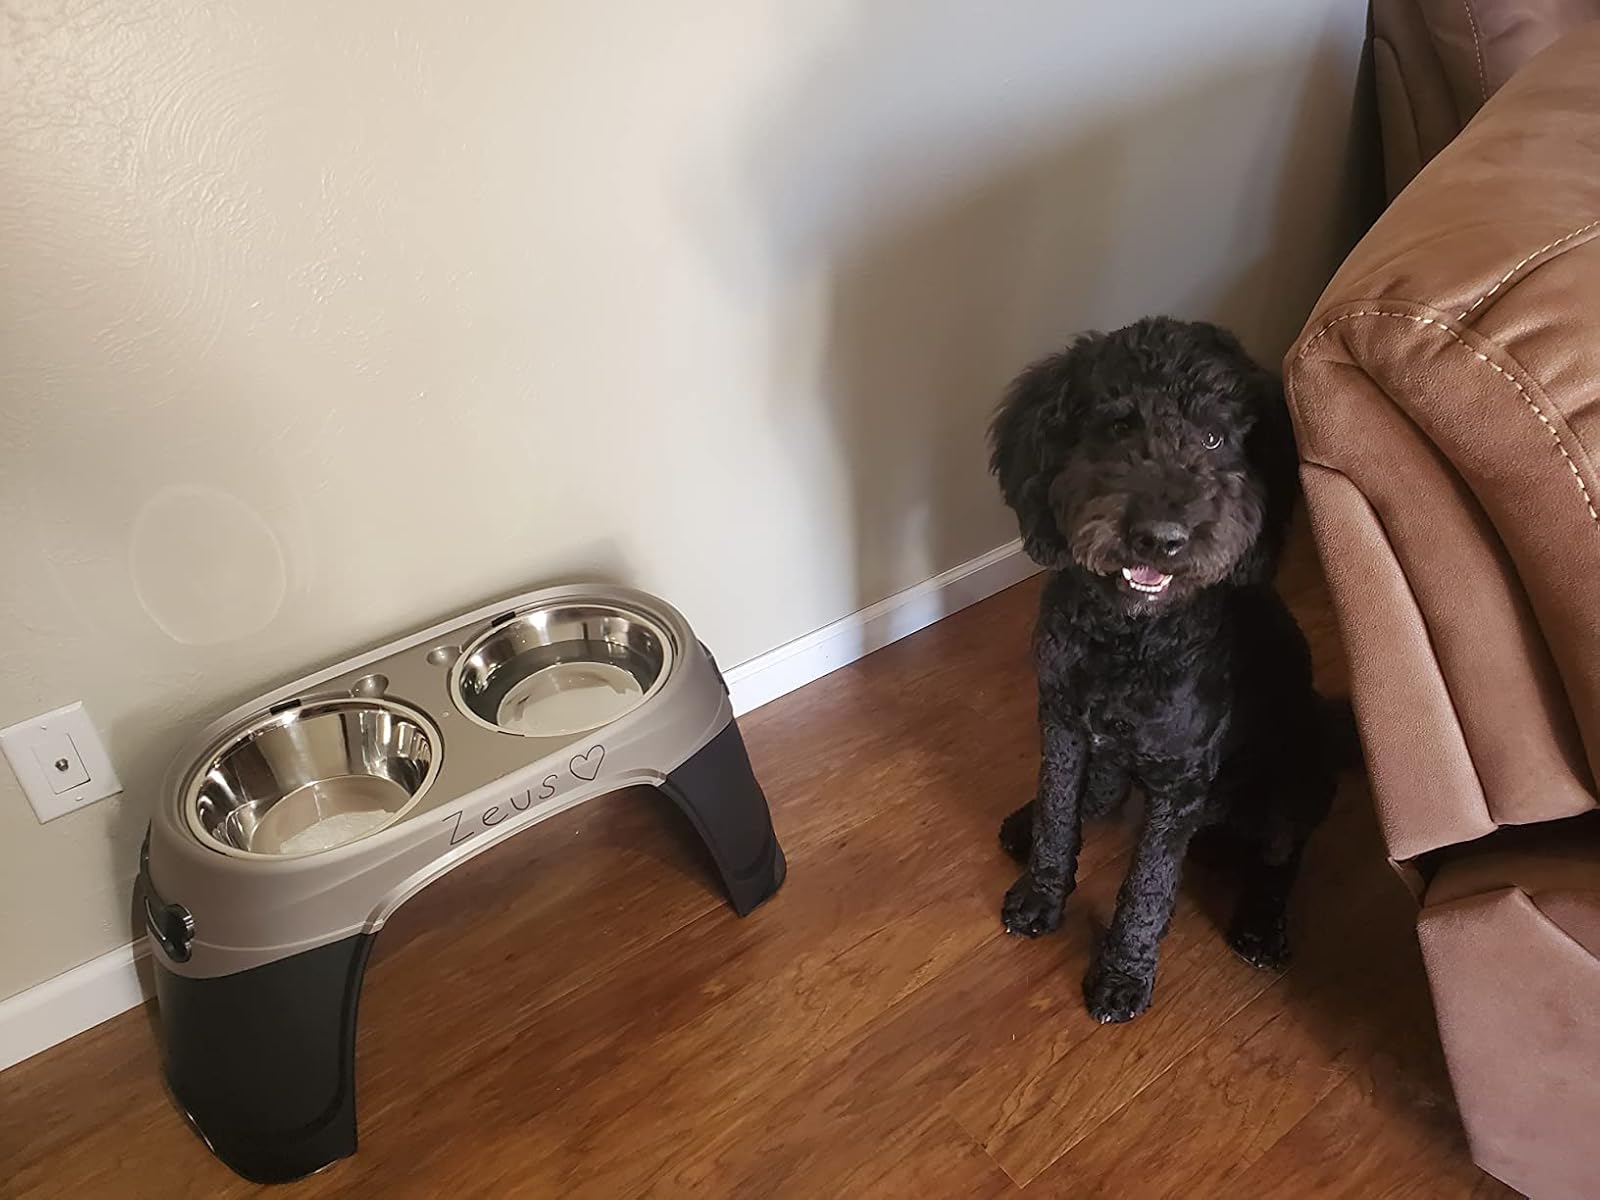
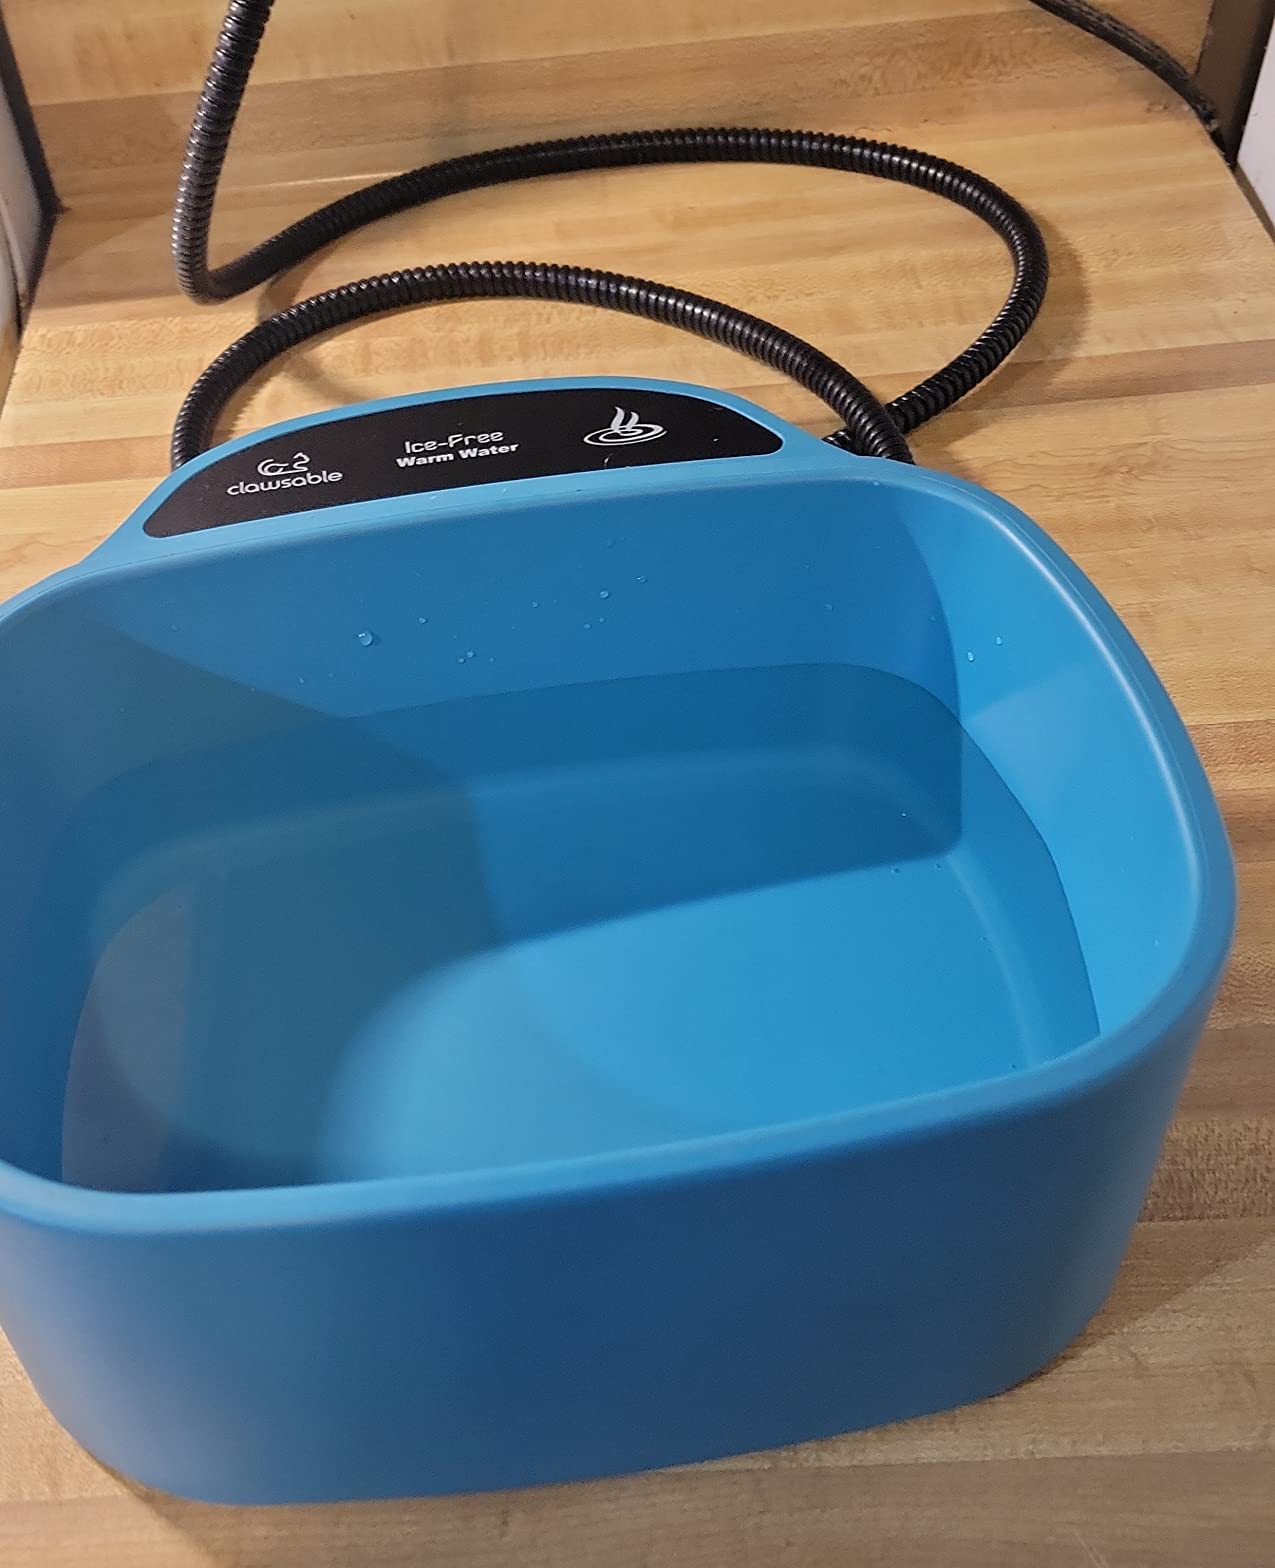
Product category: items_bowl
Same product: no